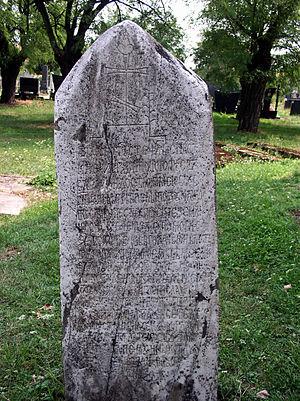
Le monument au despote Stefan Lazarević est situé dans le village de Crkvine près de la ville de Mladenovac, en Serbie, dans le cimetière de l'église du Saint-Prophète-Élie. Ce monument a été érigé en 1427 par Đurađ Zubrović, pour célébrer la mémoire du despote serbe Stefan Lazarević. Il est inscrit sur la liste des monuments culturels d'importance exceptionnelle de la République de Serbie et sur la liste des biens culturels de la Ville de Belgrade.
Cet article recense les monuments culturels du district de la Ville de Belgrade en Serbie.
Crkvine est un village de Serbie situé dans la municipalité de Mladenovac et sur le territoire de la Ville de Belgrade. Au recensement de 2011, il comptait 194 habitants.
Mladenovac est une ville et une municipalité de Serbie situées sur le territoire de la Ville de Belgrade. Mladenovac est une des 7 municipalités périurbaines du district. Au recensement de 2011, la ville comptait 23 609 habitants et la municipalité dont elle est le centre 53 096.